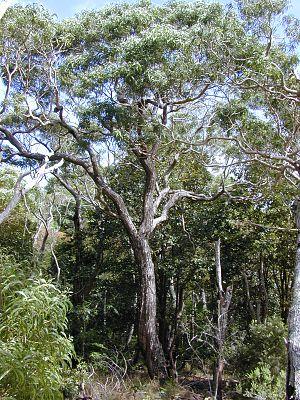
La liste des espèces du genre Acacia présentée ci-après est celle du genre Acacia sensu stricto. En effet, plusieurs analyses cladistiques ont montré que le genre Acacia sensu lato n'est pas monophylétique.